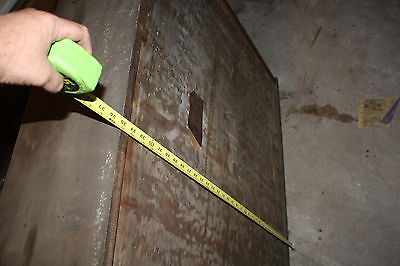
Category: cabinet